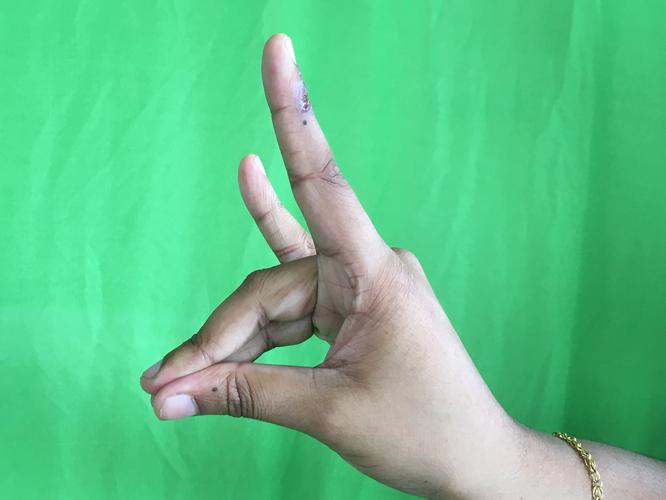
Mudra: Simhamukham
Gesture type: single_hand